Jussi Tuomola

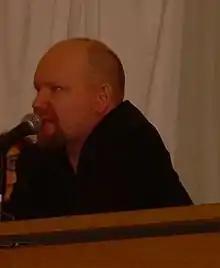
Jussi Tuomola

Jussi Tuomola, pen name Juba (born 8 November 1965 in Lahti) is a Finnish cartoonist.